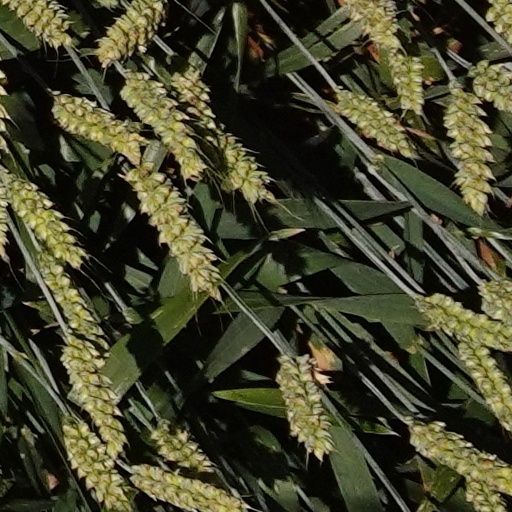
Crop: wheat